Arpita Pal

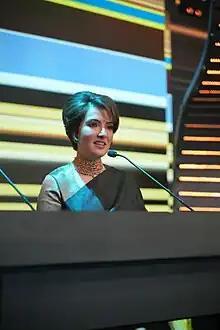
Arpita Pal in 2023

Arpita Chatterjee (née Pal; born 1 October 1979) is an Indian actress, who mostly appears in the Odia and Bengali film industry in India.